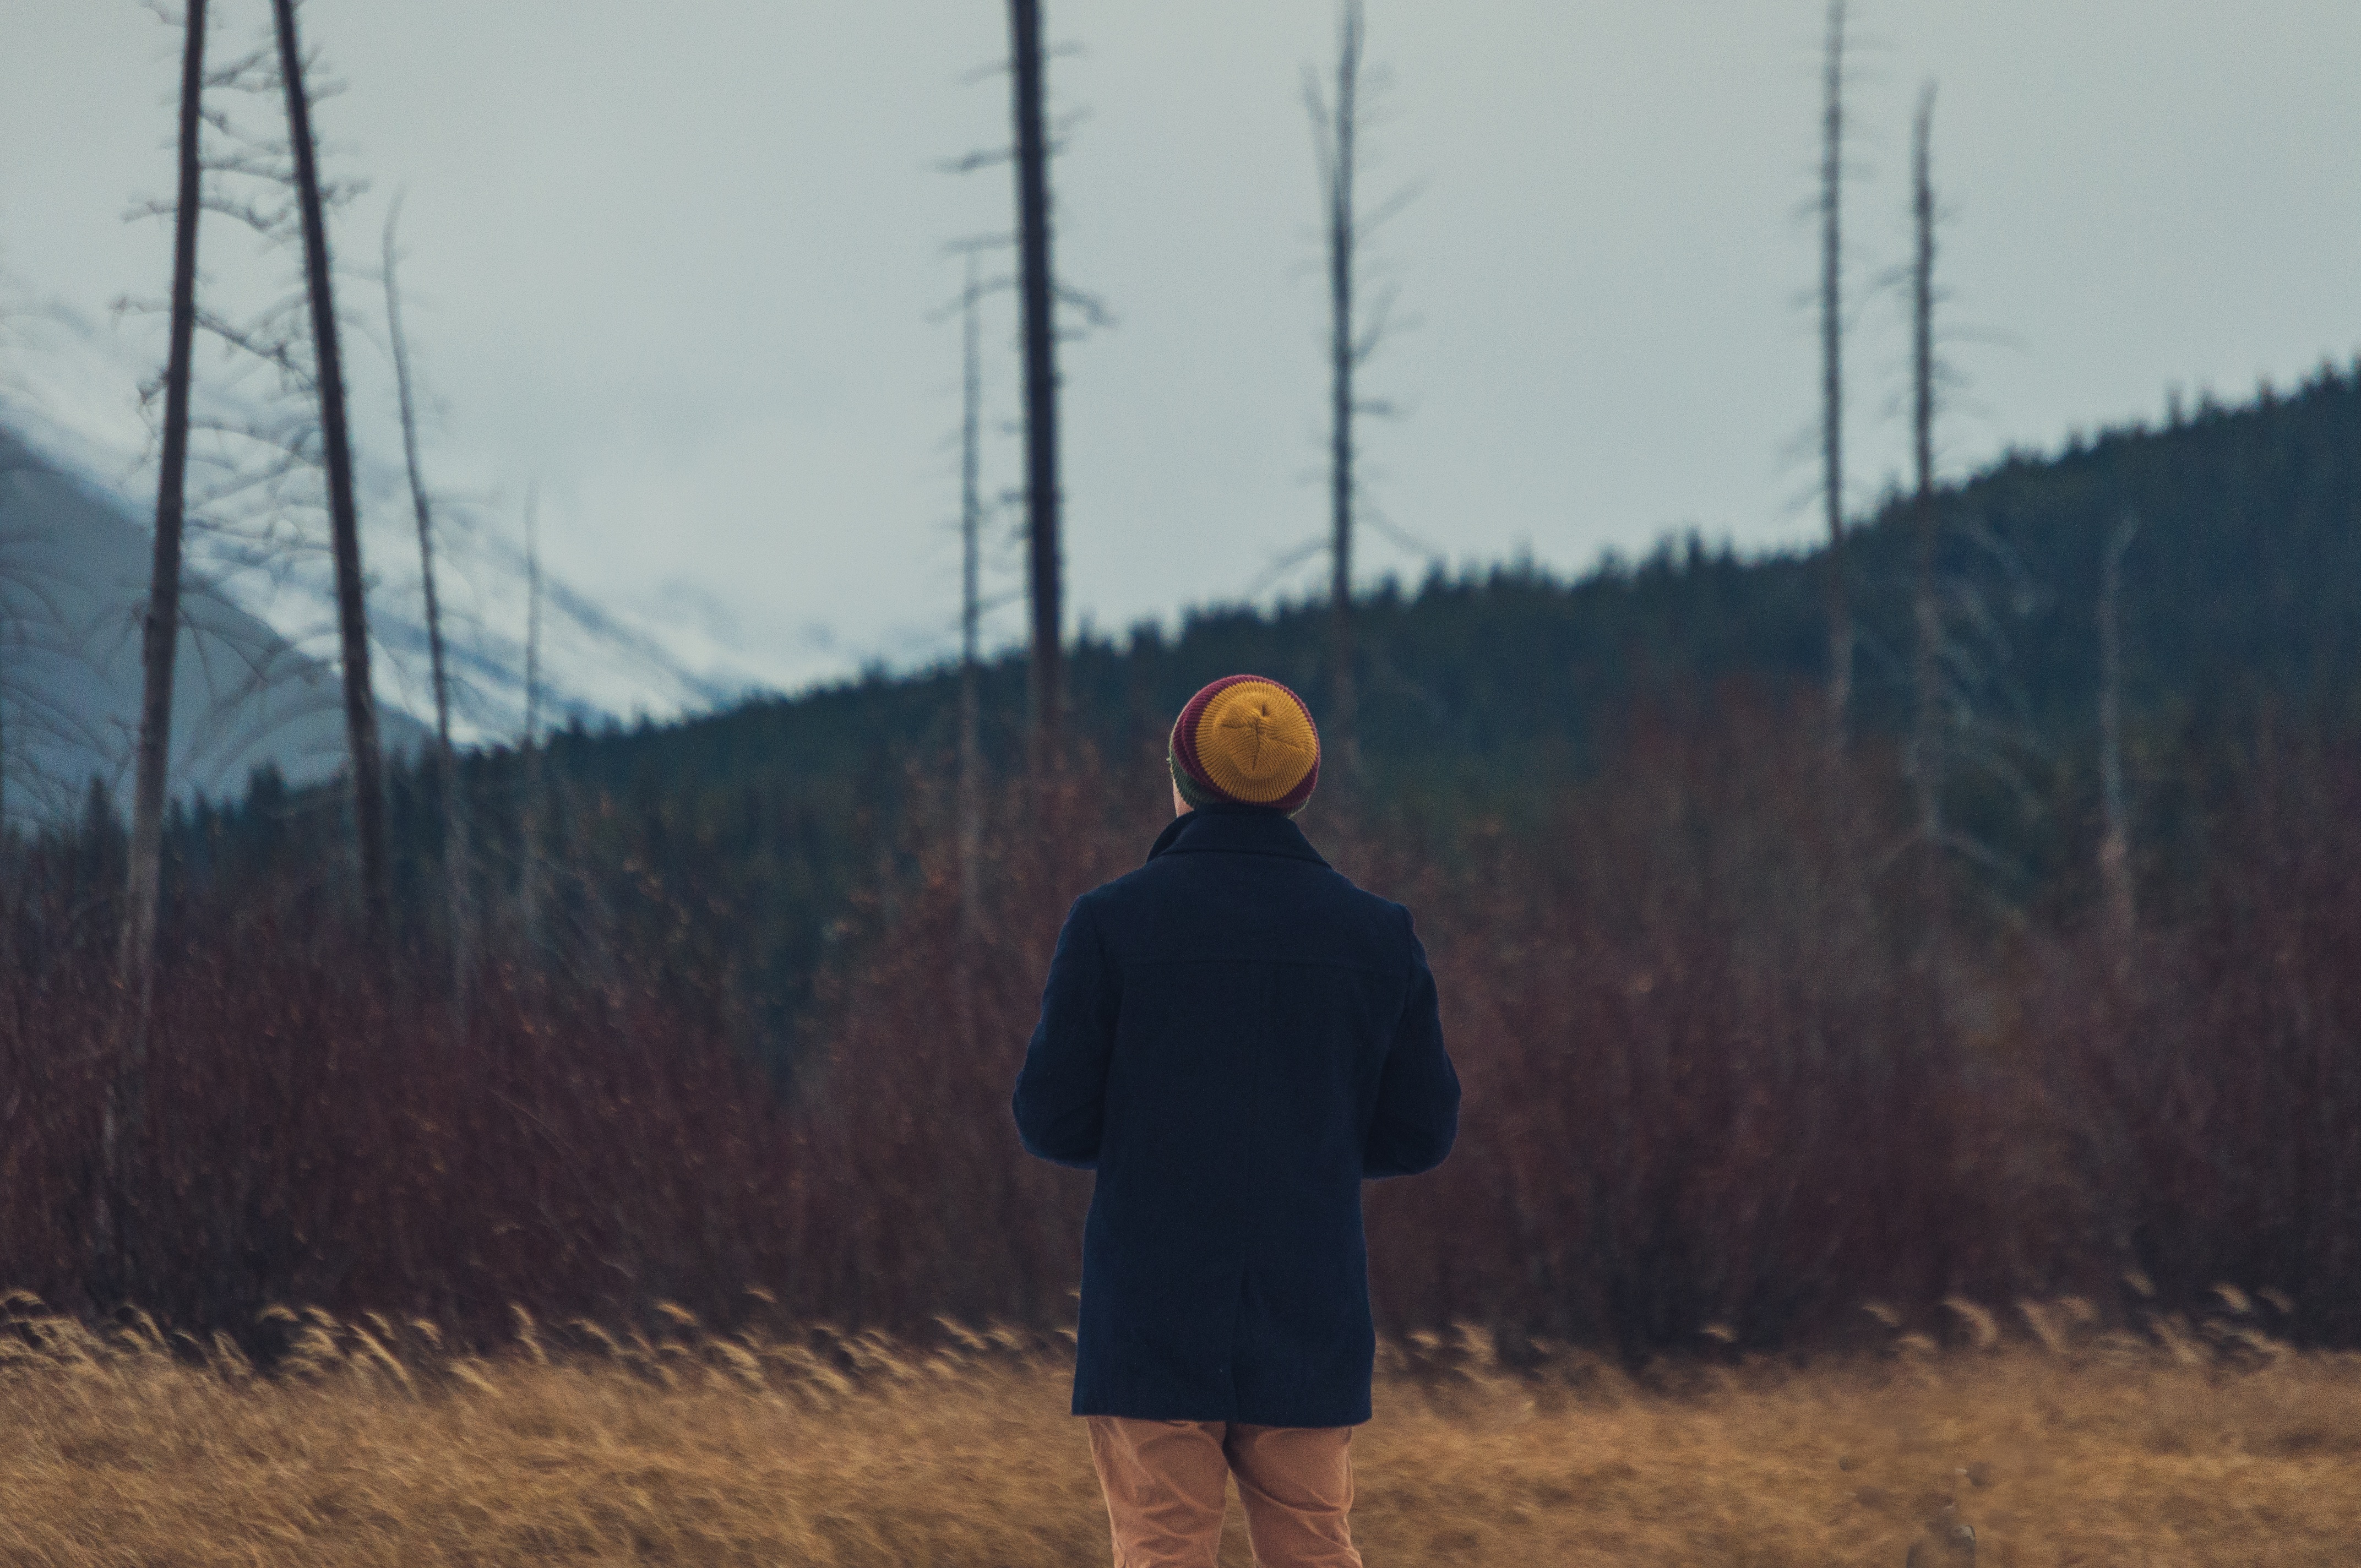
tree, morning, autumn, season, photograph, rural area